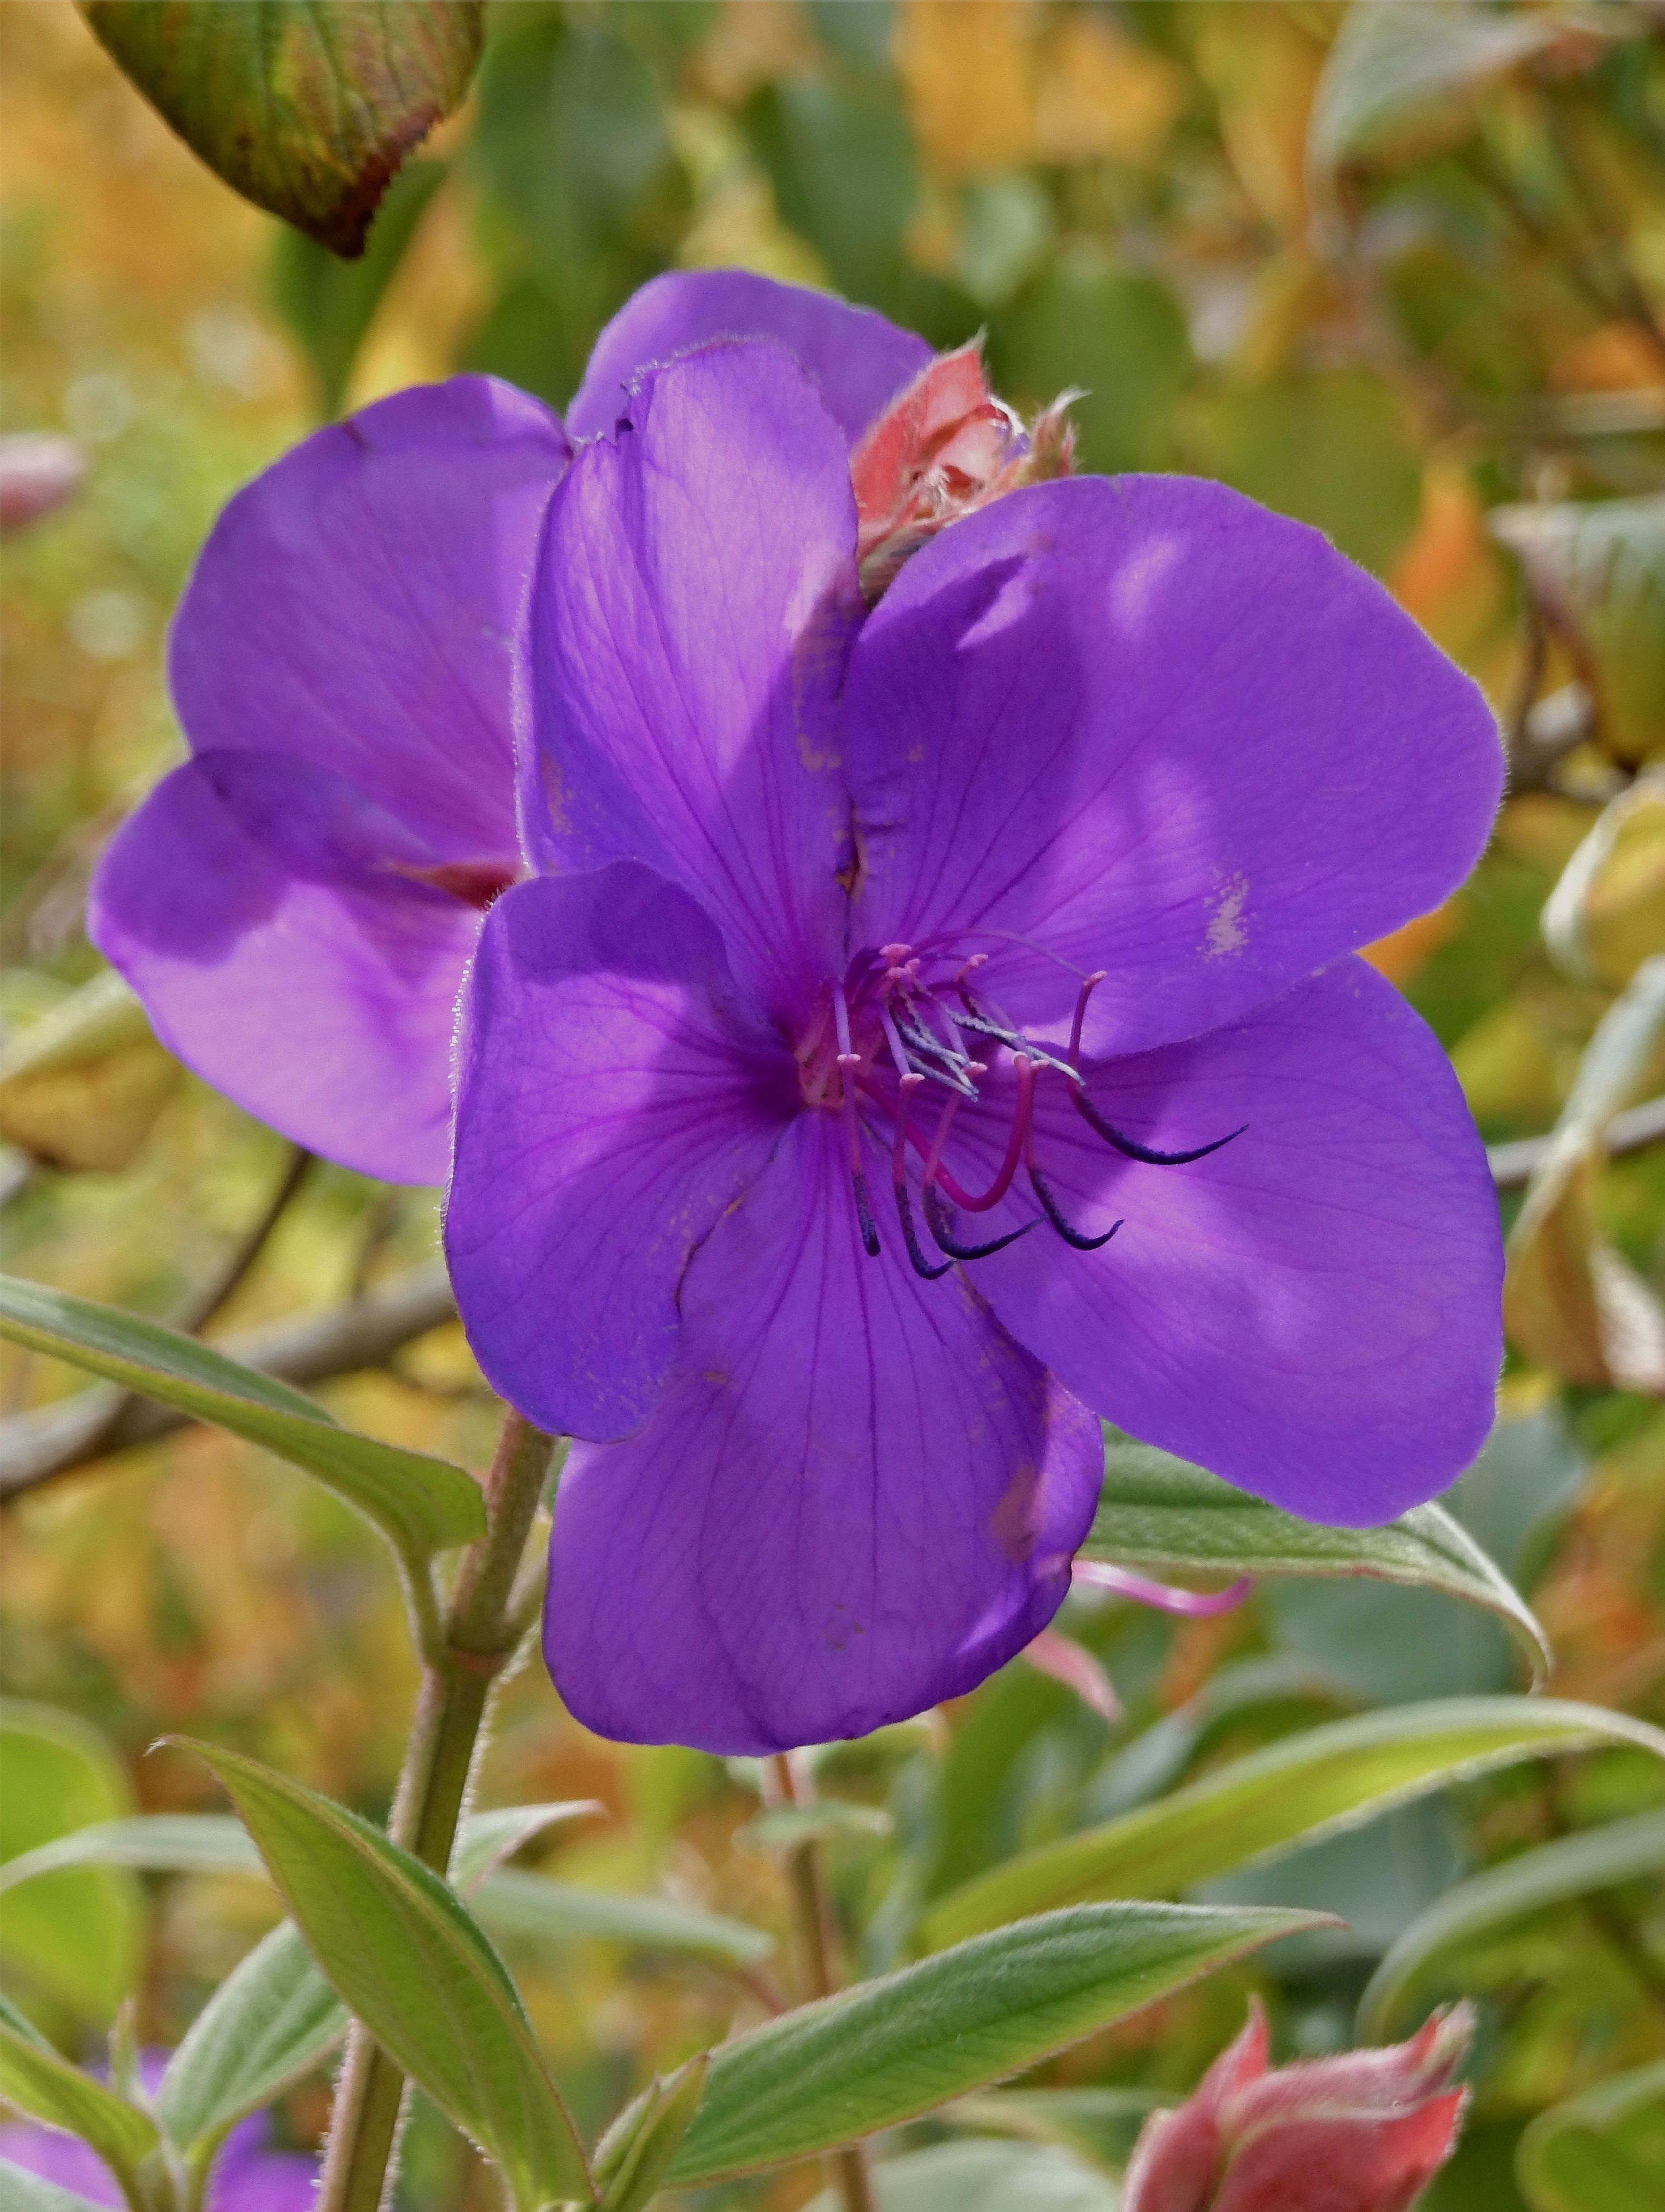
nature, blossom, plant, meadow, flower, purple, petal, bloom, summer, environment, rural, park, botany, blooming, environmental, colorful, garden, flora, botanical, wildflower, outdoors, geranium, gardening, day, brazil, flowering plant, annual plant, land plant, everlasting sweet pea, trebuchina